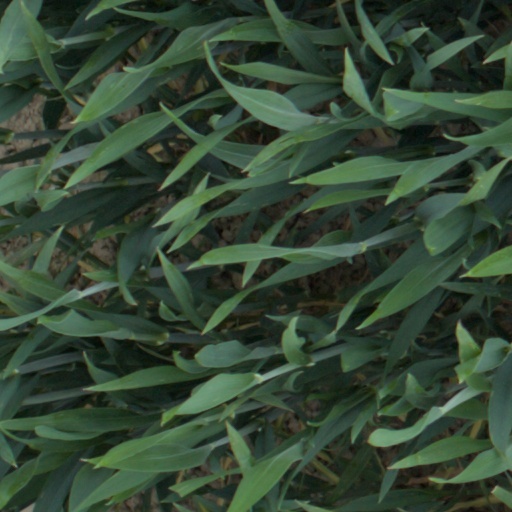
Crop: wheat